Line 3 (Nanning Metro)

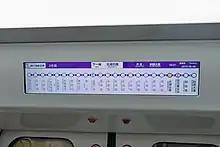
Line 3 train LCD

Line 3 of the Nanning Metro is a rapid transit line in Nanning. The line opened on 6 June 2019. The line is 27.9 km long with 23 stations.